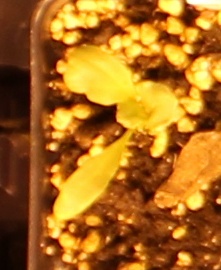
Label: Sugar beet